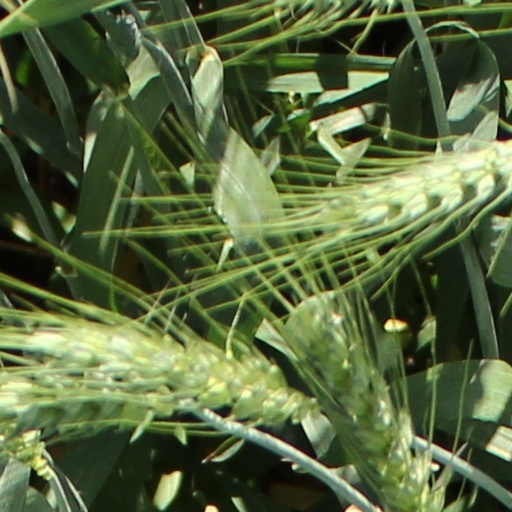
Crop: wheat